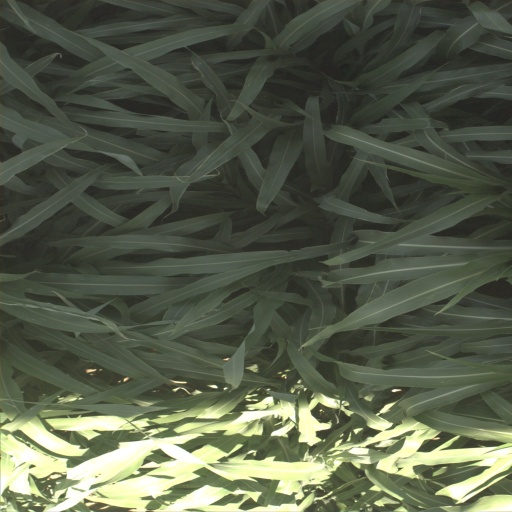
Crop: sorghum